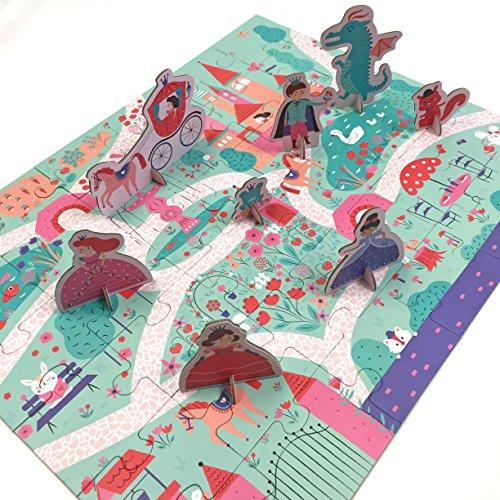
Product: Mudpuppy Enchanting Princess Puzzle (36 Piece)
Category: Toys & Games | Puzzles | Jigsaw Puzzles
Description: Fun and Detailed Artwork - Our princess puzzle has colorful and fun illustrations that young children will love to look at and play with.
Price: $15.95
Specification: ProductDimensions:20x16x0.1inches|ItemWeight:0.32ounces|ShippingWeight:1.2pounds(Viewshippingratesandpolicies)|DomesticShipping:ItemcanbeshippedwithinU.S.|InternationalShipping:ThisitemcanbeshippedtoselectcountriesoutsideoftheU.S.LearnMore|ASIN:0735347670|Itemmodelnumber:9780735347670|Manufacturerrecommendedage:36months-5years